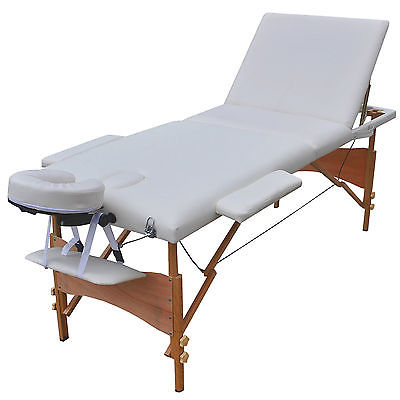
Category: table